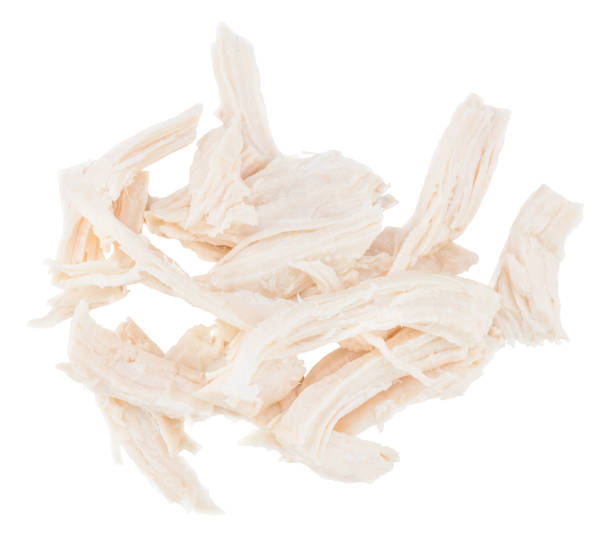
Label: boiled_chicken